Trident (UK nuclear programme)

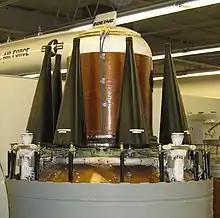
Models of the black warhead re-entry vehicles on a Trident missile at the National Museum of Nuclear Science & History in New Mexico

In British service, Trident II missiles are fitted with a thermonuclear warhead called Holbrook. The warhead has a choice of two warhead yields the highest of which is thought to be , with a lower yield in the range of . The UK government was sensitive to charges that the replacement of Polaris with Trident would involve an escalation in the numbers of British nuclear weapons. When the decision to purchase Trident II was announced in 1982, it was stressed that while American Trident boats carried 24 missiles with eight warheads each, a total of 192 warheads, British Trident boats would carry no more than 128 warheads—the same number as Polaris. In November 1993, the Secretary of State for Defence, Malcolm Rifkind, announced that each boat would deploy no more than 96 warheads. In 2010 this was reduced to a maximum of 40 warheads, split between eight missiles. The consequent reduction in warhead production and refurbishment was estimated to save £22 million over a ten-year period. However in 2021 the Prime Minister Boris Johnson announced that the total number of warheads was being lifted from 180 to 260.